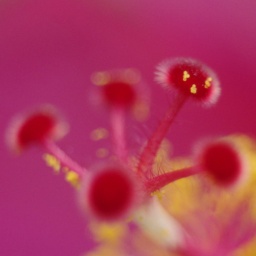
Tiny face in Hibiscus flower